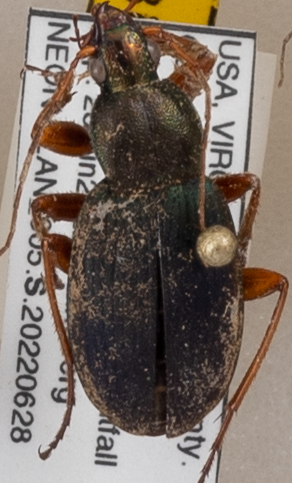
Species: Chlaenius aestivus
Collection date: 2022-06-28 04:00:00
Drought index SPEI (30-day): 0.17
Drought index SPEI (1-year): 0.142
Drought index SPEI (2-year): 0.51